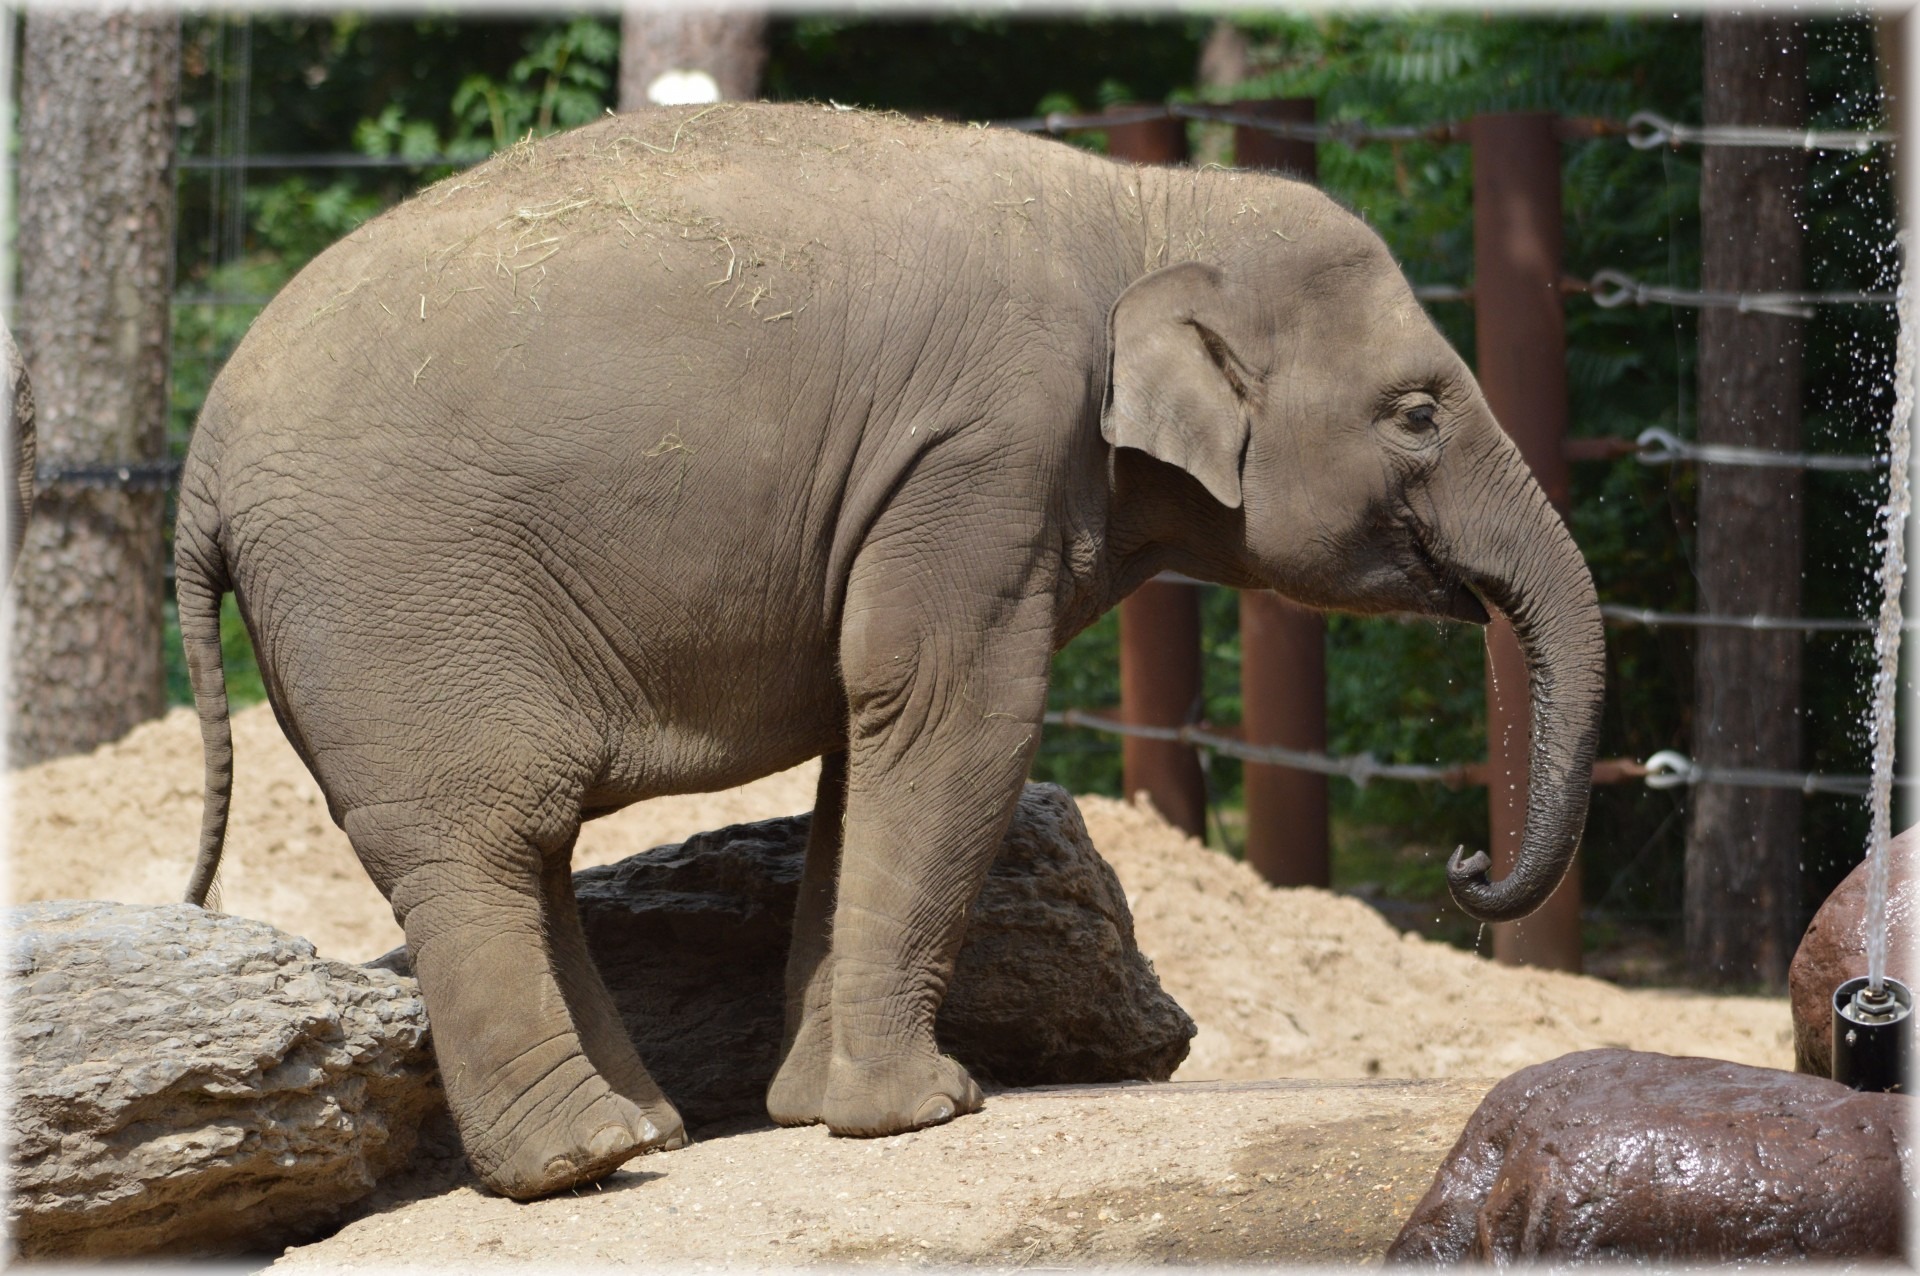
outdoor, trunk, animal, recreation, wildlife, wild, environment, zoo, herd, africa, park, mammal, fauna, savanna, elephant, tusk, ivory, reserve, large, huge, strong, safari, herbivore, powerful, indian elephant, african elephant, reservation, outdoor recreation, elephants and mammoths